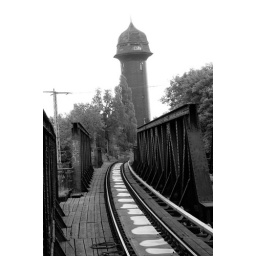
old water tower by the station